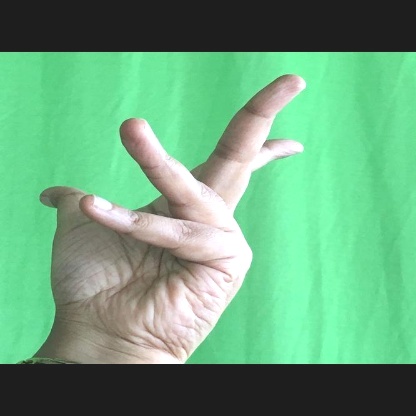
Mudra: Alapadmam